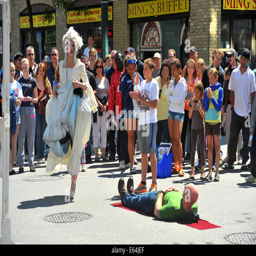
images of performers at festival held